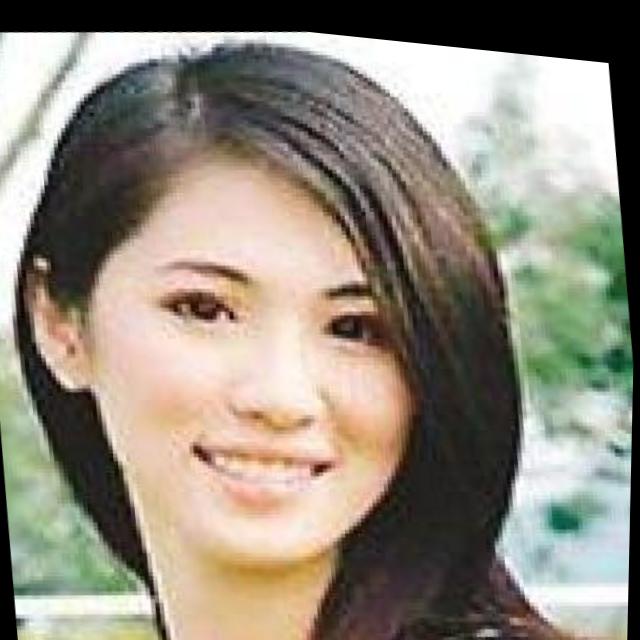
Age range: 21-44